Fairy Falls, Trefriw

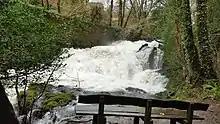
The Fairy Falls in Trefriw after heavy rainfall

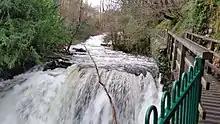
Below the Fairy Falls (seen in the distance)

The Fairy Falls (Welsh: Rhaeadr y Tylwyth Teg) are a waterfall in the village of Trefriw, north Wales.